2010–11 Boston Bruins season

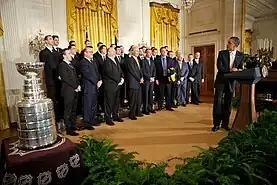

The 2010–11 Boston Bruins season was the 87th season for the National Hockey League franchise that was established on November 1, 1924. The Bruins were the winners of the 2011 Stanley Cup, winning their first championship in 39 years.